Indiana Hoosiers football

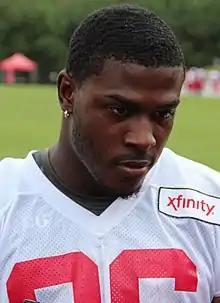
Tevin Coleman rushed for 2,036 yards in 2014

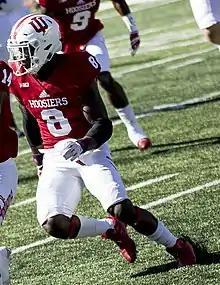
Tegray Scales wearing the Hoosiers' home red uniform

The Indiana football team has primarily worn a home uniform of red jerseys (usually a variation of crimson red)